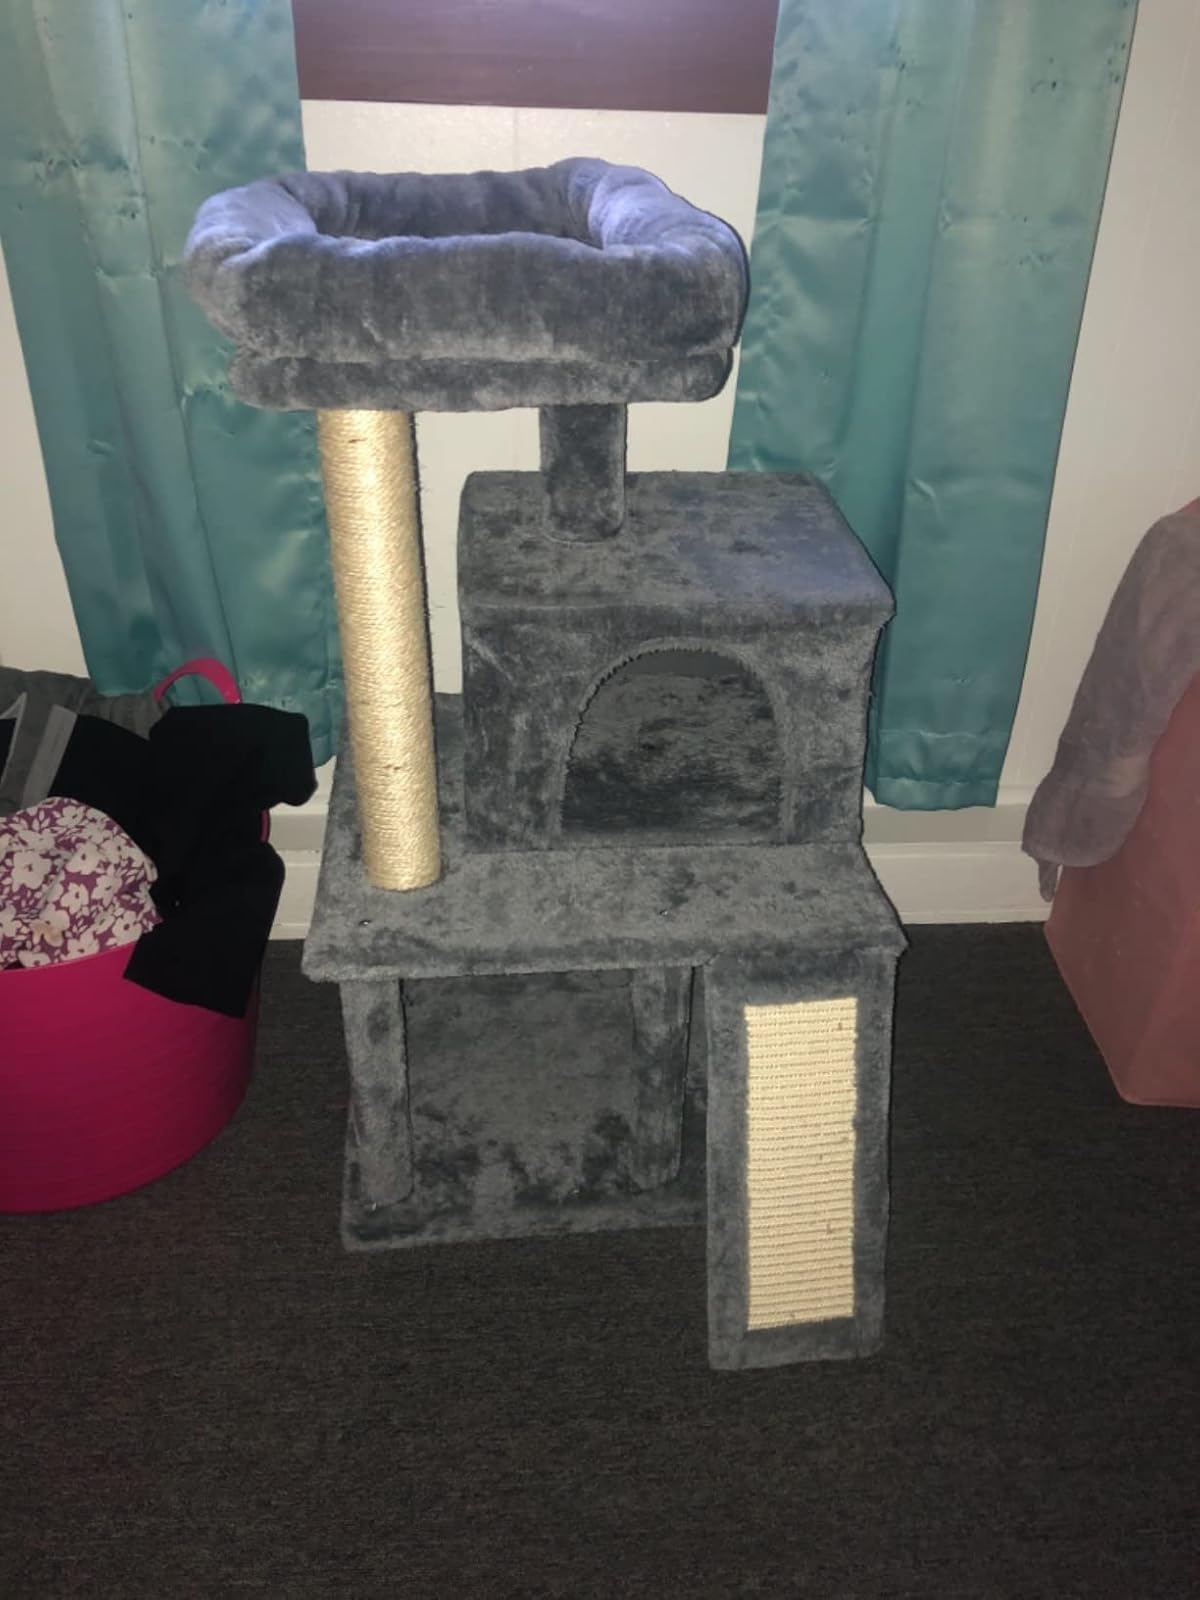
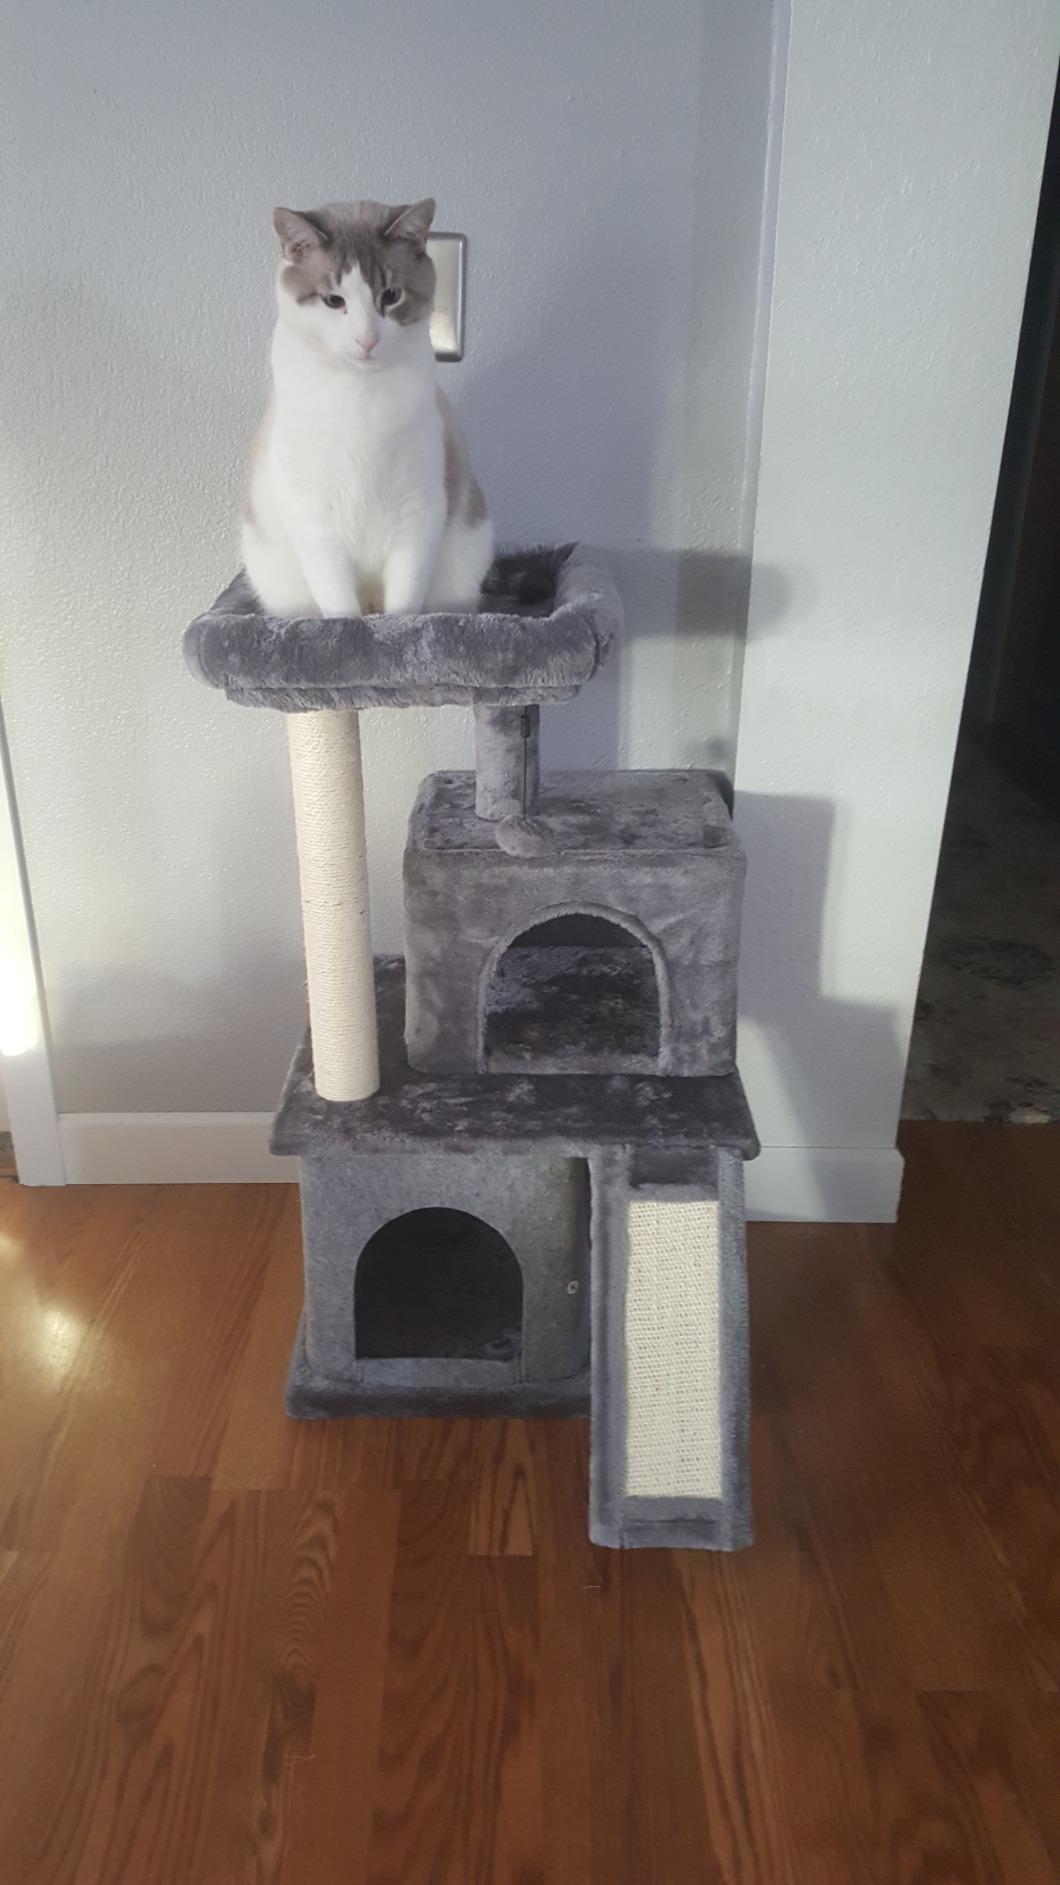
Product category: items_cat tree
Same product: yes